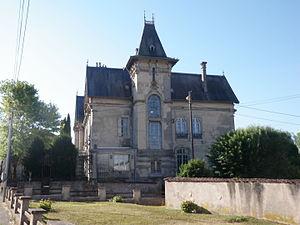
Château Lobstein
Ville-sur-Illon est une commune française située dans le département des Vosges, en région Grand Est.
Le château Lobstein est un château de la commune de Ville-sur-Illon du département des Vosges en région Lorraine.